Rosengården

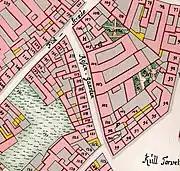
Rosengården seen on Gedde's district map

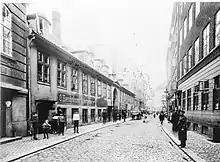
The street with Tvermoes Gård seen to the left

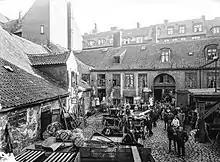
The yard of Tvermoes Gård

The name Rosengården can be traced back to the late 14th century when it referred to an open area with scattered buildings in the area between Krystalgade and the North Rampart. One possibility is that the name referred to the roses that grew in grew in the gardens at One . Another possible explanation is that the nobleman Jens Rosengaard may have owned a house there.